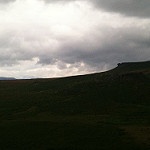
Label: mountain